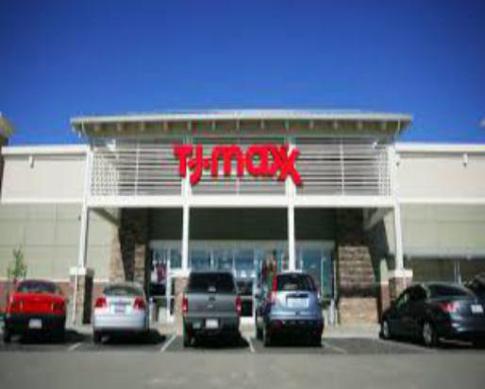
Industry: Others